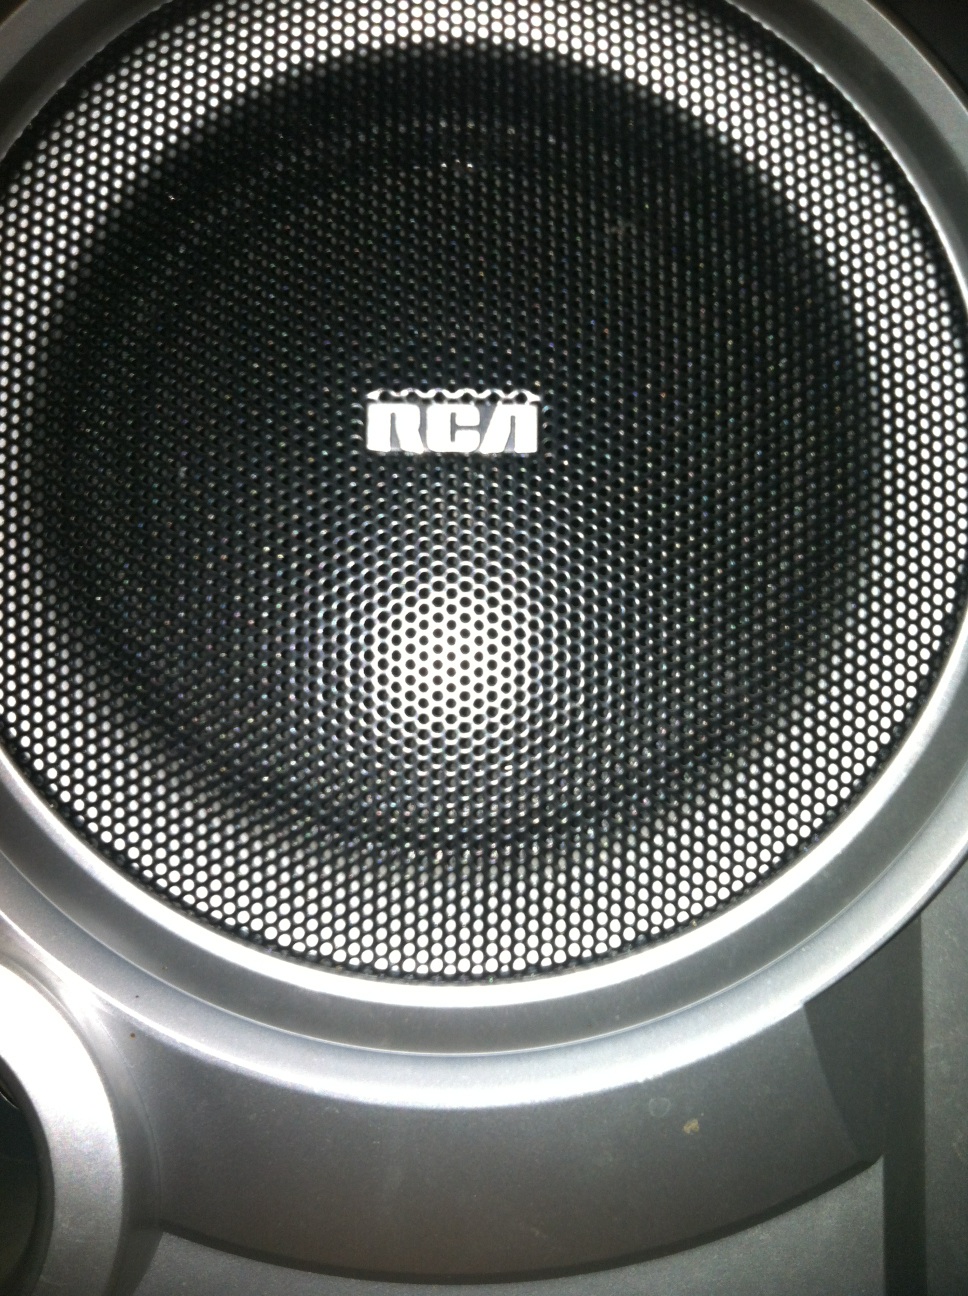Question: Okay, this speaker I just sent a picture of, there's print on it, I can tell. Does it say anything about what brand it is, or anything at all?
Answer: rca